Owen Lanyon

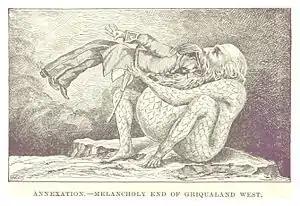
Caricature from ""Incwadi Yami"", showing Major William Owen Lanyon being eaten by the Cape Colony.

Lanyon served as administrator in southern African territories in the 1870s. His autocratic outlook and low opinion of the local peoples made him immensely unpopular during his terms of office.